Kōrien Station

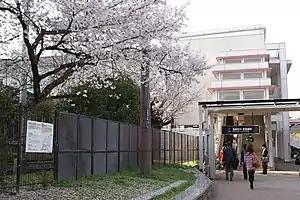
Kōrien Station, West exit, April 2012

is a passenger railway station in located in the city of Neyagawa, Osaka Prefecture, Japan, operated by the private railway company Keihan Electric Railway.